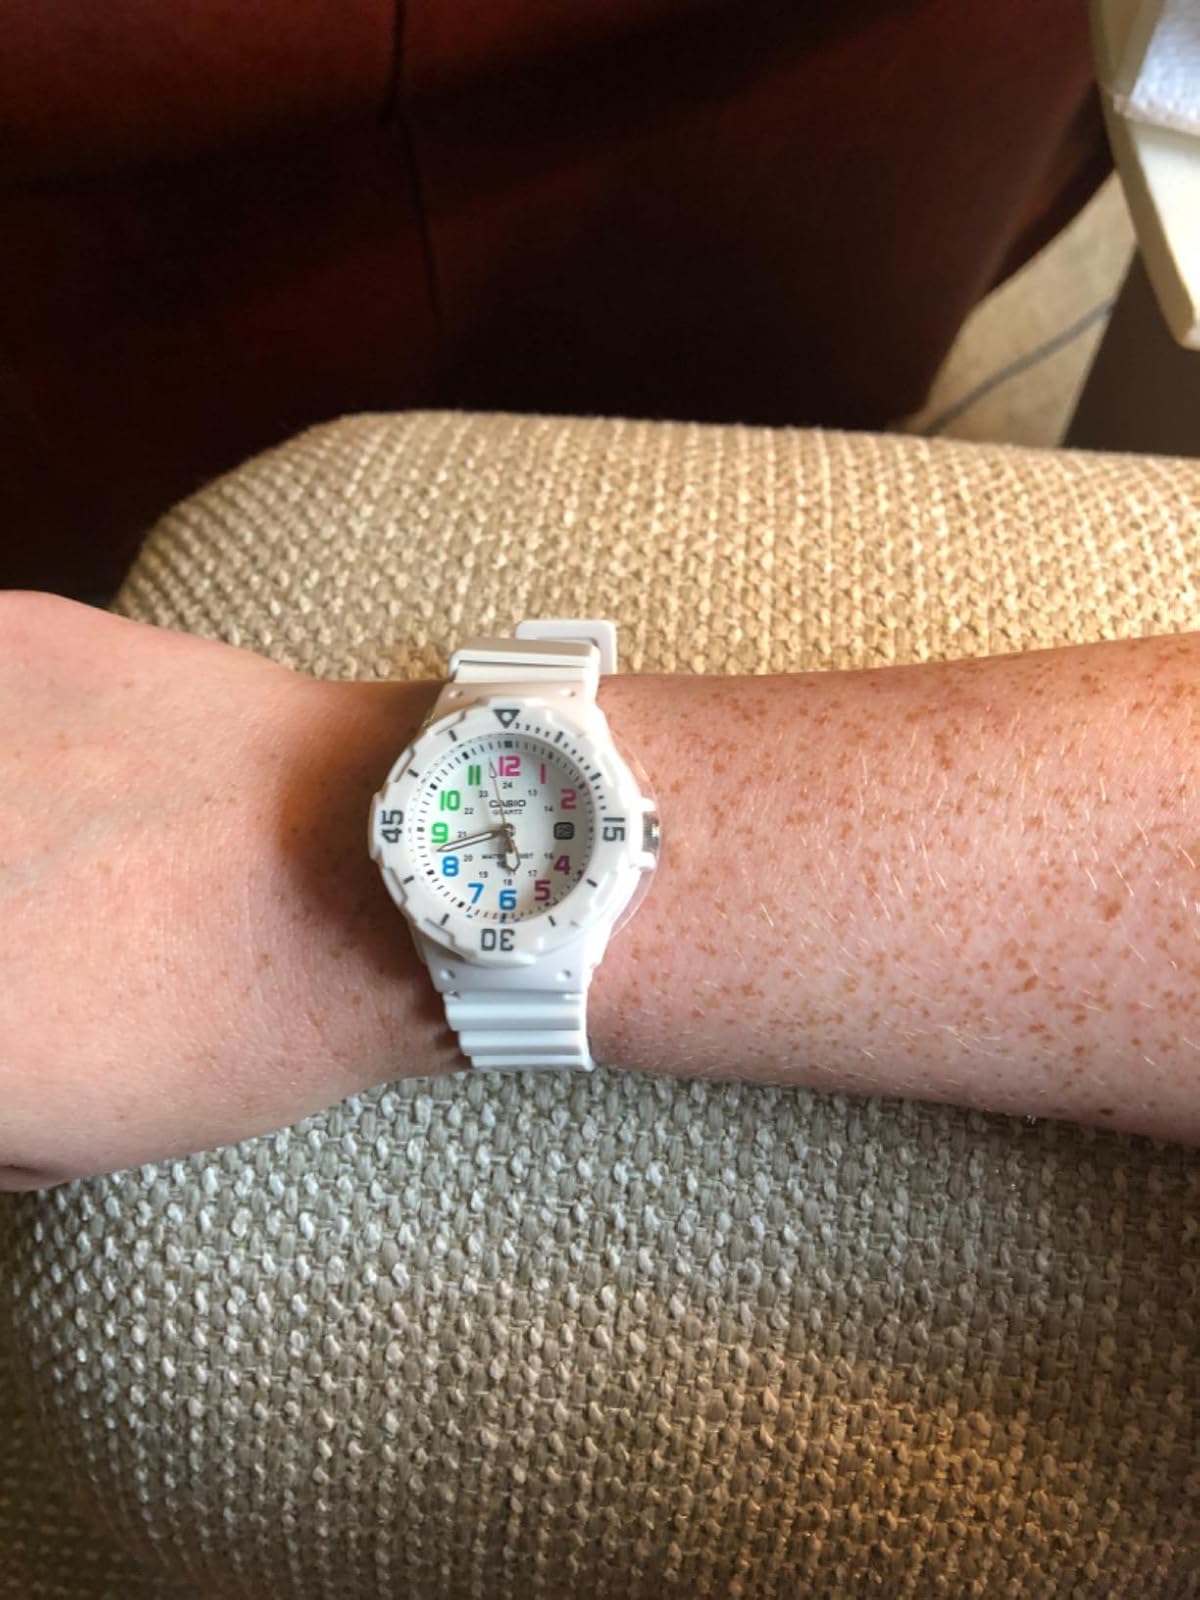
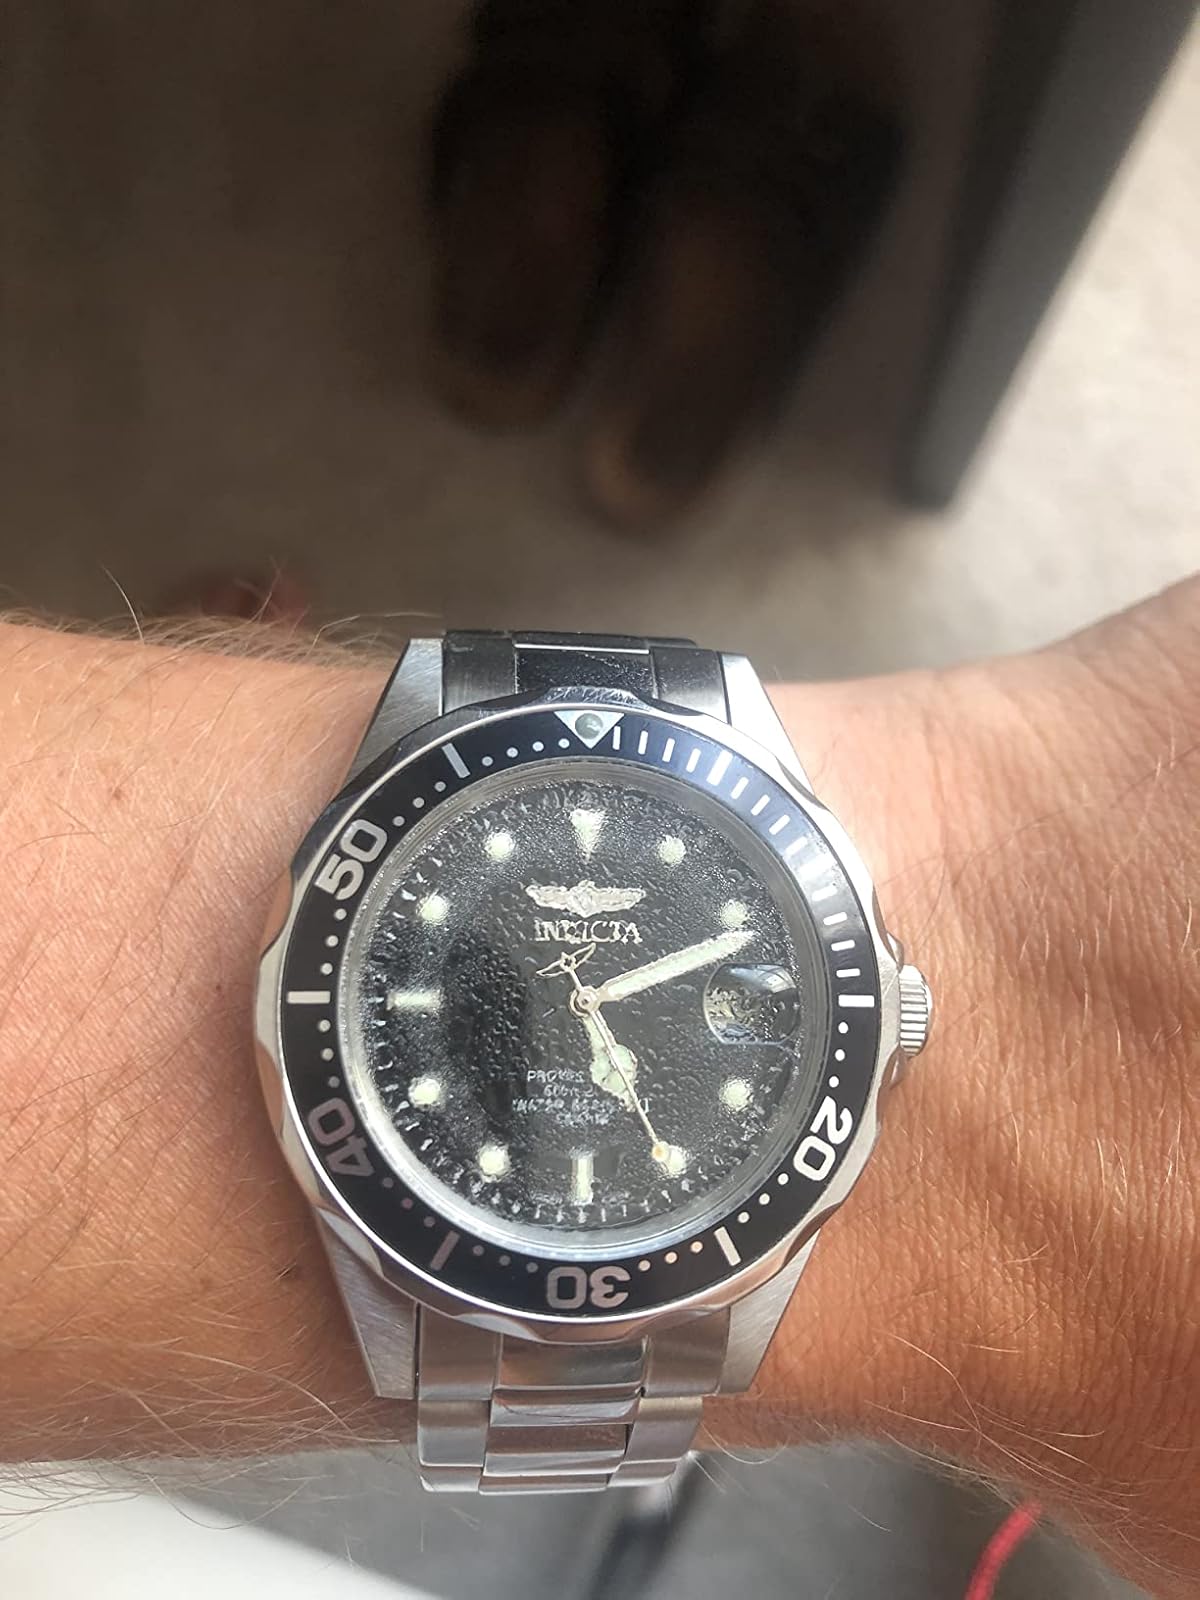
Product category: accessories_watch
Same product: no